Mont Follick

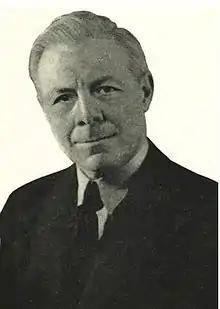
Mont Follick MP for Loughborough 1945-1955

Montefiore Follick (31 December 1887 – 10 December 1958) was a British Labour Party politician, a campaigner for spelling reform, polyglot and advocate of decimal currency. He was Member of Parliament (MP) for Loughborough from 1945 to 1955, having previously held the post of Professor of English at the University of Madrid in Spain. He had been adopted by the Loughborough Labour Party in 1936 as prospective parliamentary candidate but had a long wait because of the war years before being elected. In 1949 and again in 1952 he introduced private member's bills in the UK parliament for the reform of English spelling. He also bought the Loughborough Labour Party's current Building Unity House in 1947.